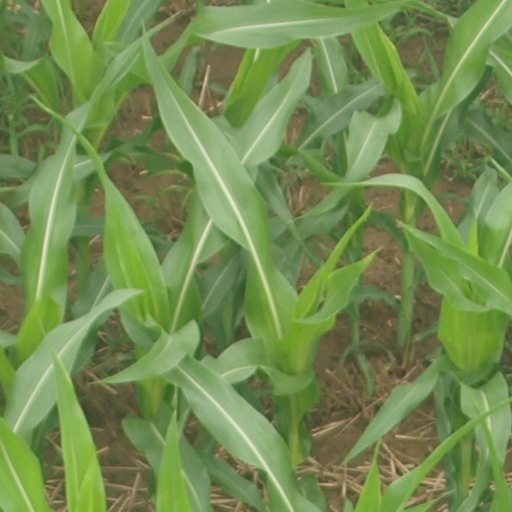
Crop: maize; corn